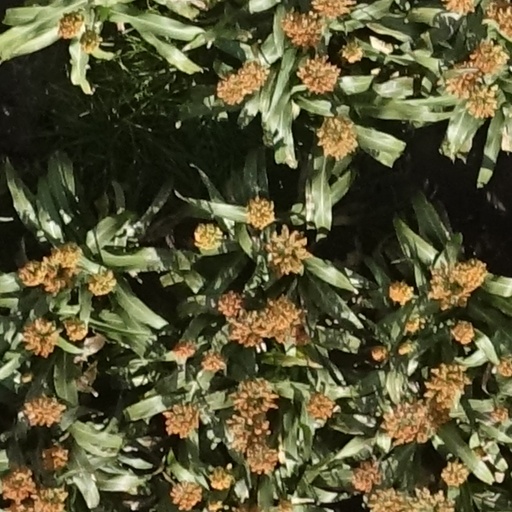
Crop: sorghum